Forest K. Ferguson

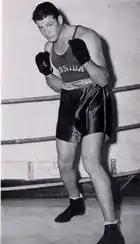
Fergie boxing in 1941 "Seminole" yearbook.

During his 1941 senior season, Ferguson caught a total of 26 passes in 10 games. He also led the 1941 Florida football team with 36 points scored and 420 minutes played; the 1942 "Seminole" yearbook referred to him as a "defensive bulwark," "colorful," and "unpredictable." After the season, he received first-team All-Southeastern Conference (SEC) honors, and was an honorable mention All-American selection by Grantland Rice in "Collier's" magazine.